Argentina–Brazil football rivalry

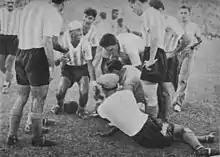
Argentine goalkeeper Sebastián Gualco injured in the second match of the 1939 Copa Roca

The 1939 edition of the Roca Cup was the longest in history, having been defined after four matches. The first two games were held in Estádio São Januário in Rio de Janeiro. The first one, held in January, ended 5–1 to Argentina.